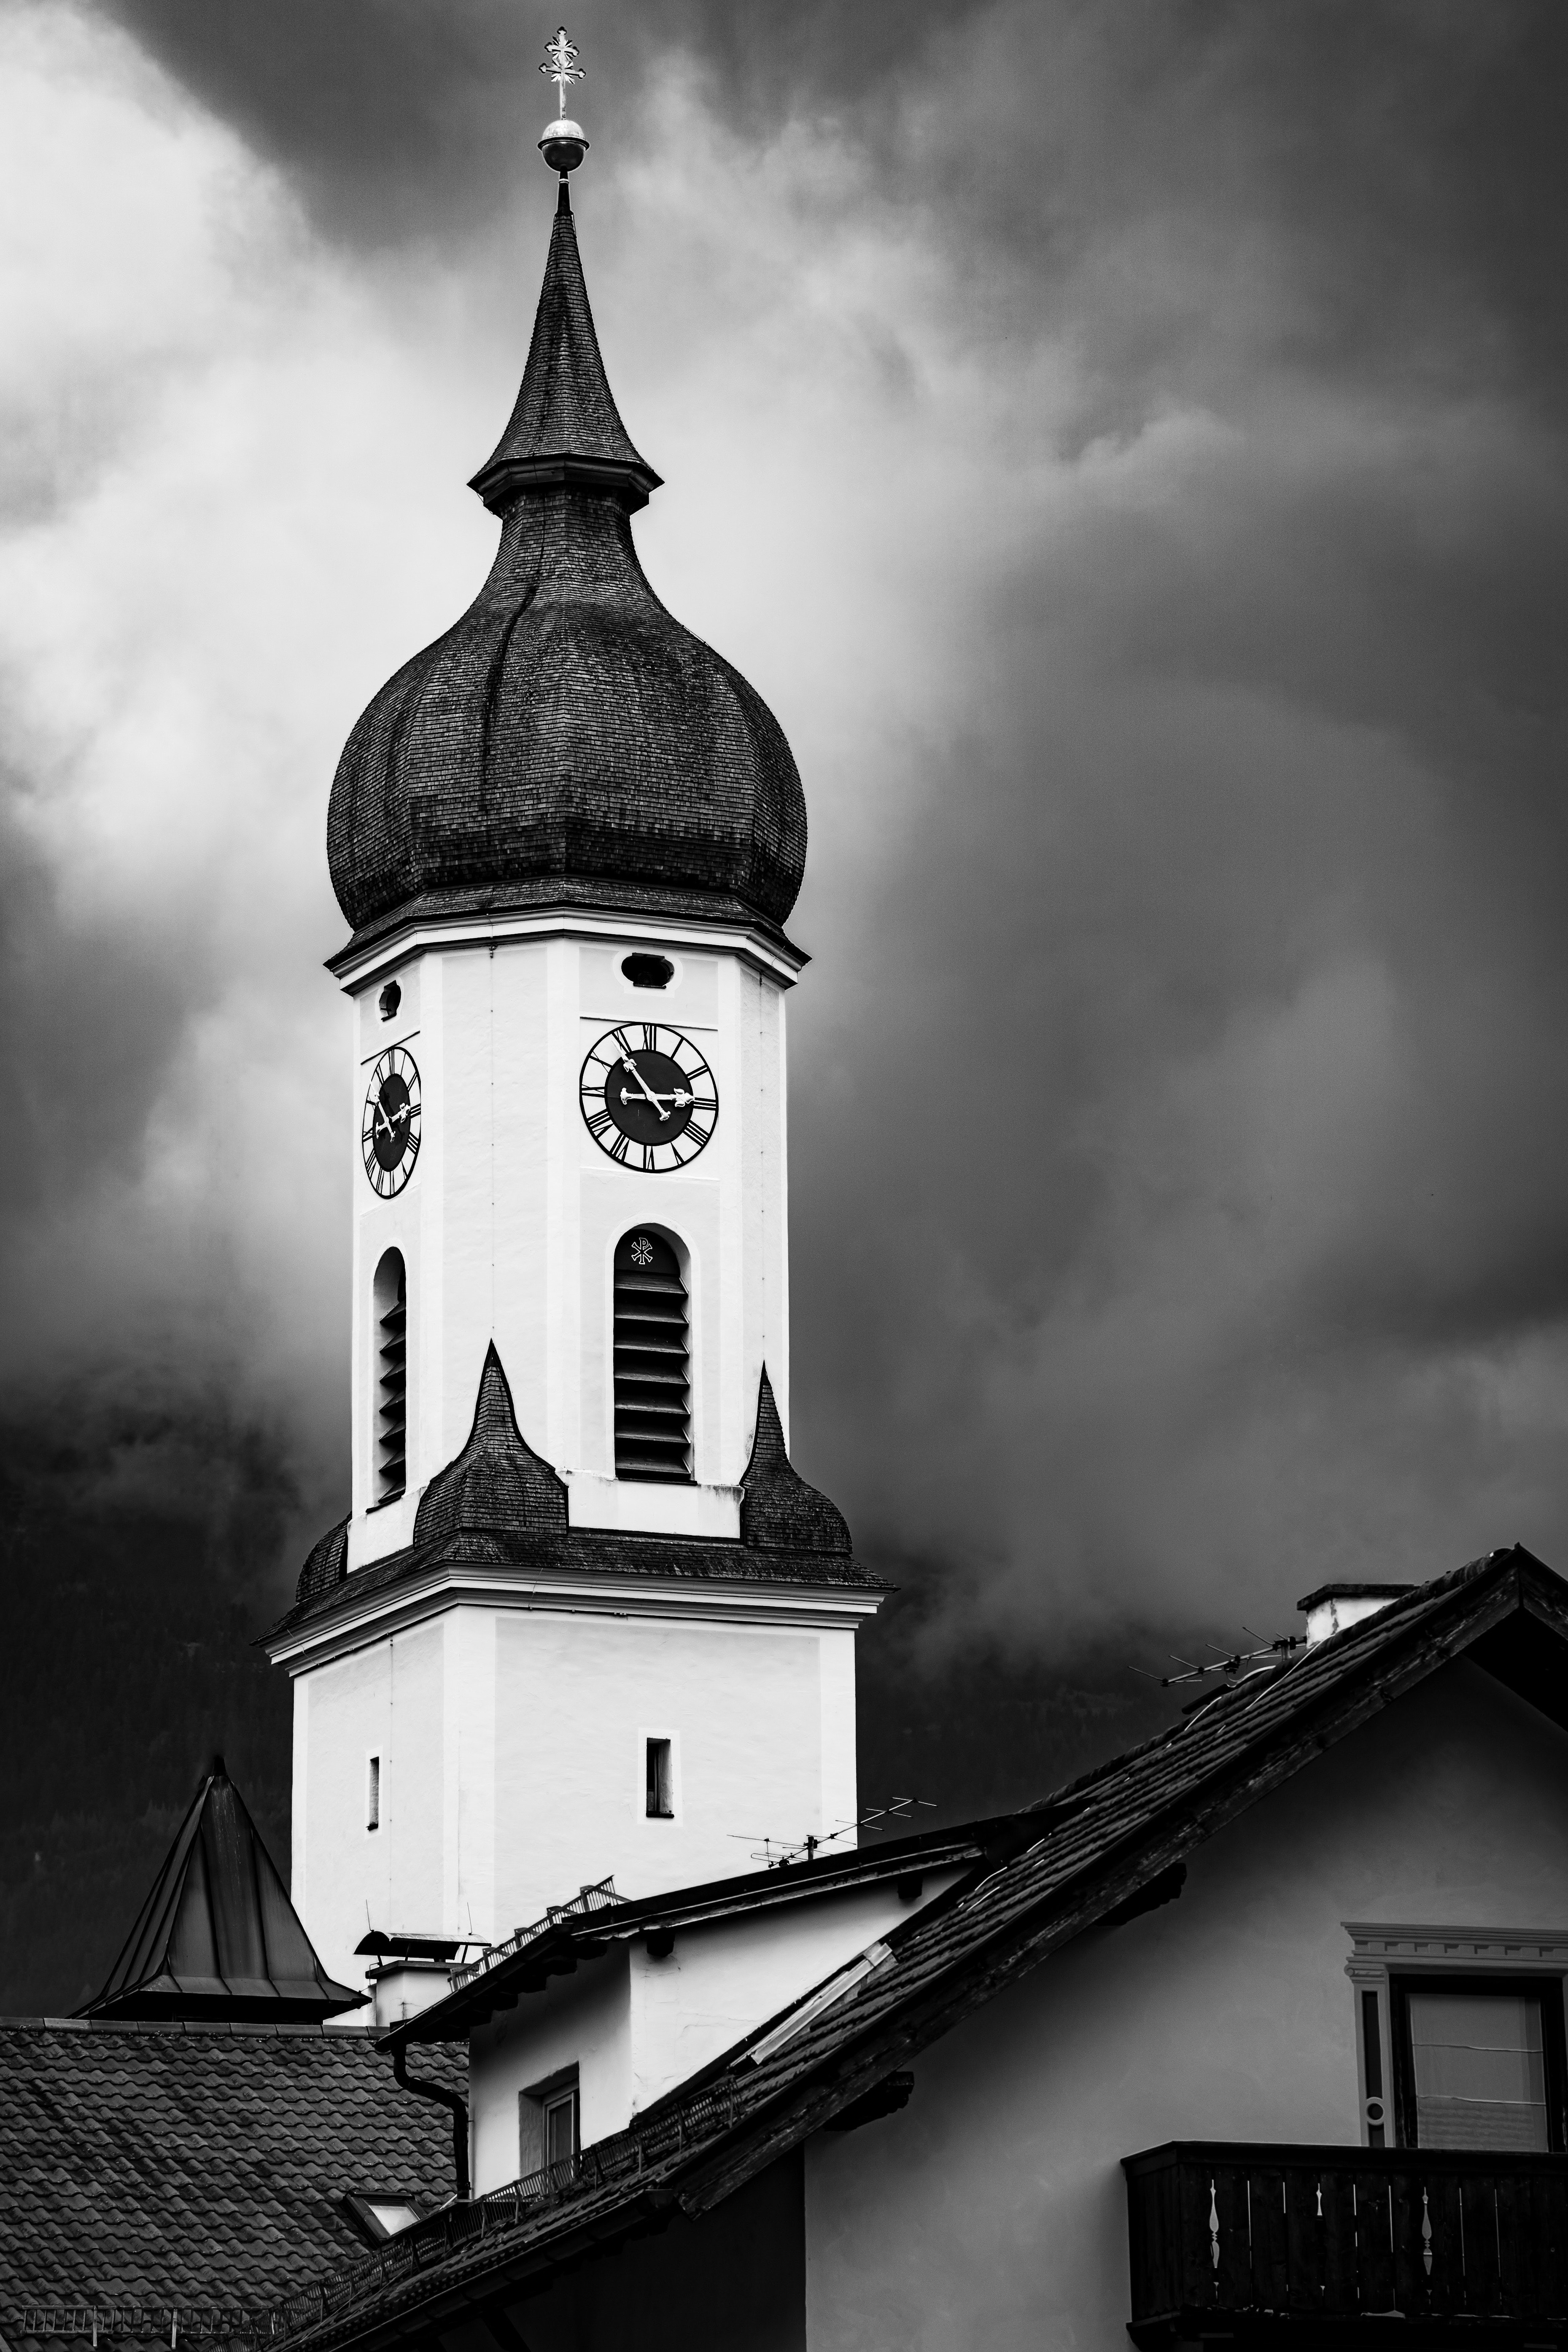
nautral, cloud, sky, window, building, black, black and white, architecture, grey, style, clock, roof, facade, monochrome, fixture, steeple, landmark, monochrome photography, tower, finial, city, turret, Tints and shades, beauty, spire, cumulus, darkness, house, bell tower, chapel, still life photography, symmetry, church, place of worship, stock photography, medieval architecture, art, clock tower, plant, monastery, tree, cross